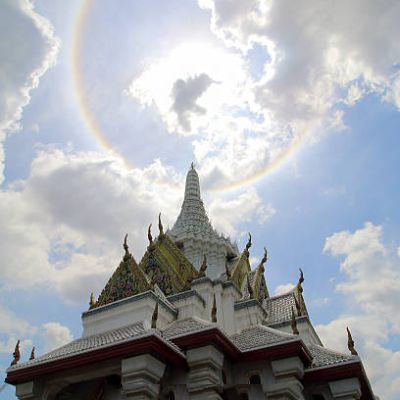
Cloud type: Cirrostratus (Cs)